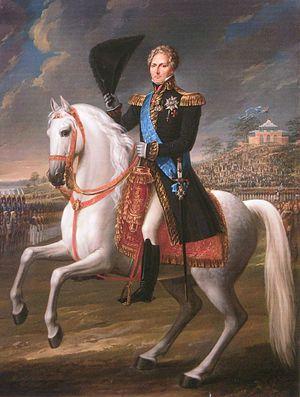
Fredric Westin, né le 22 septembre 1782 à Stockholm et décédé le 13 mai 1862 dans la même ville, est un peintre d'histoire et de portrait suédois.